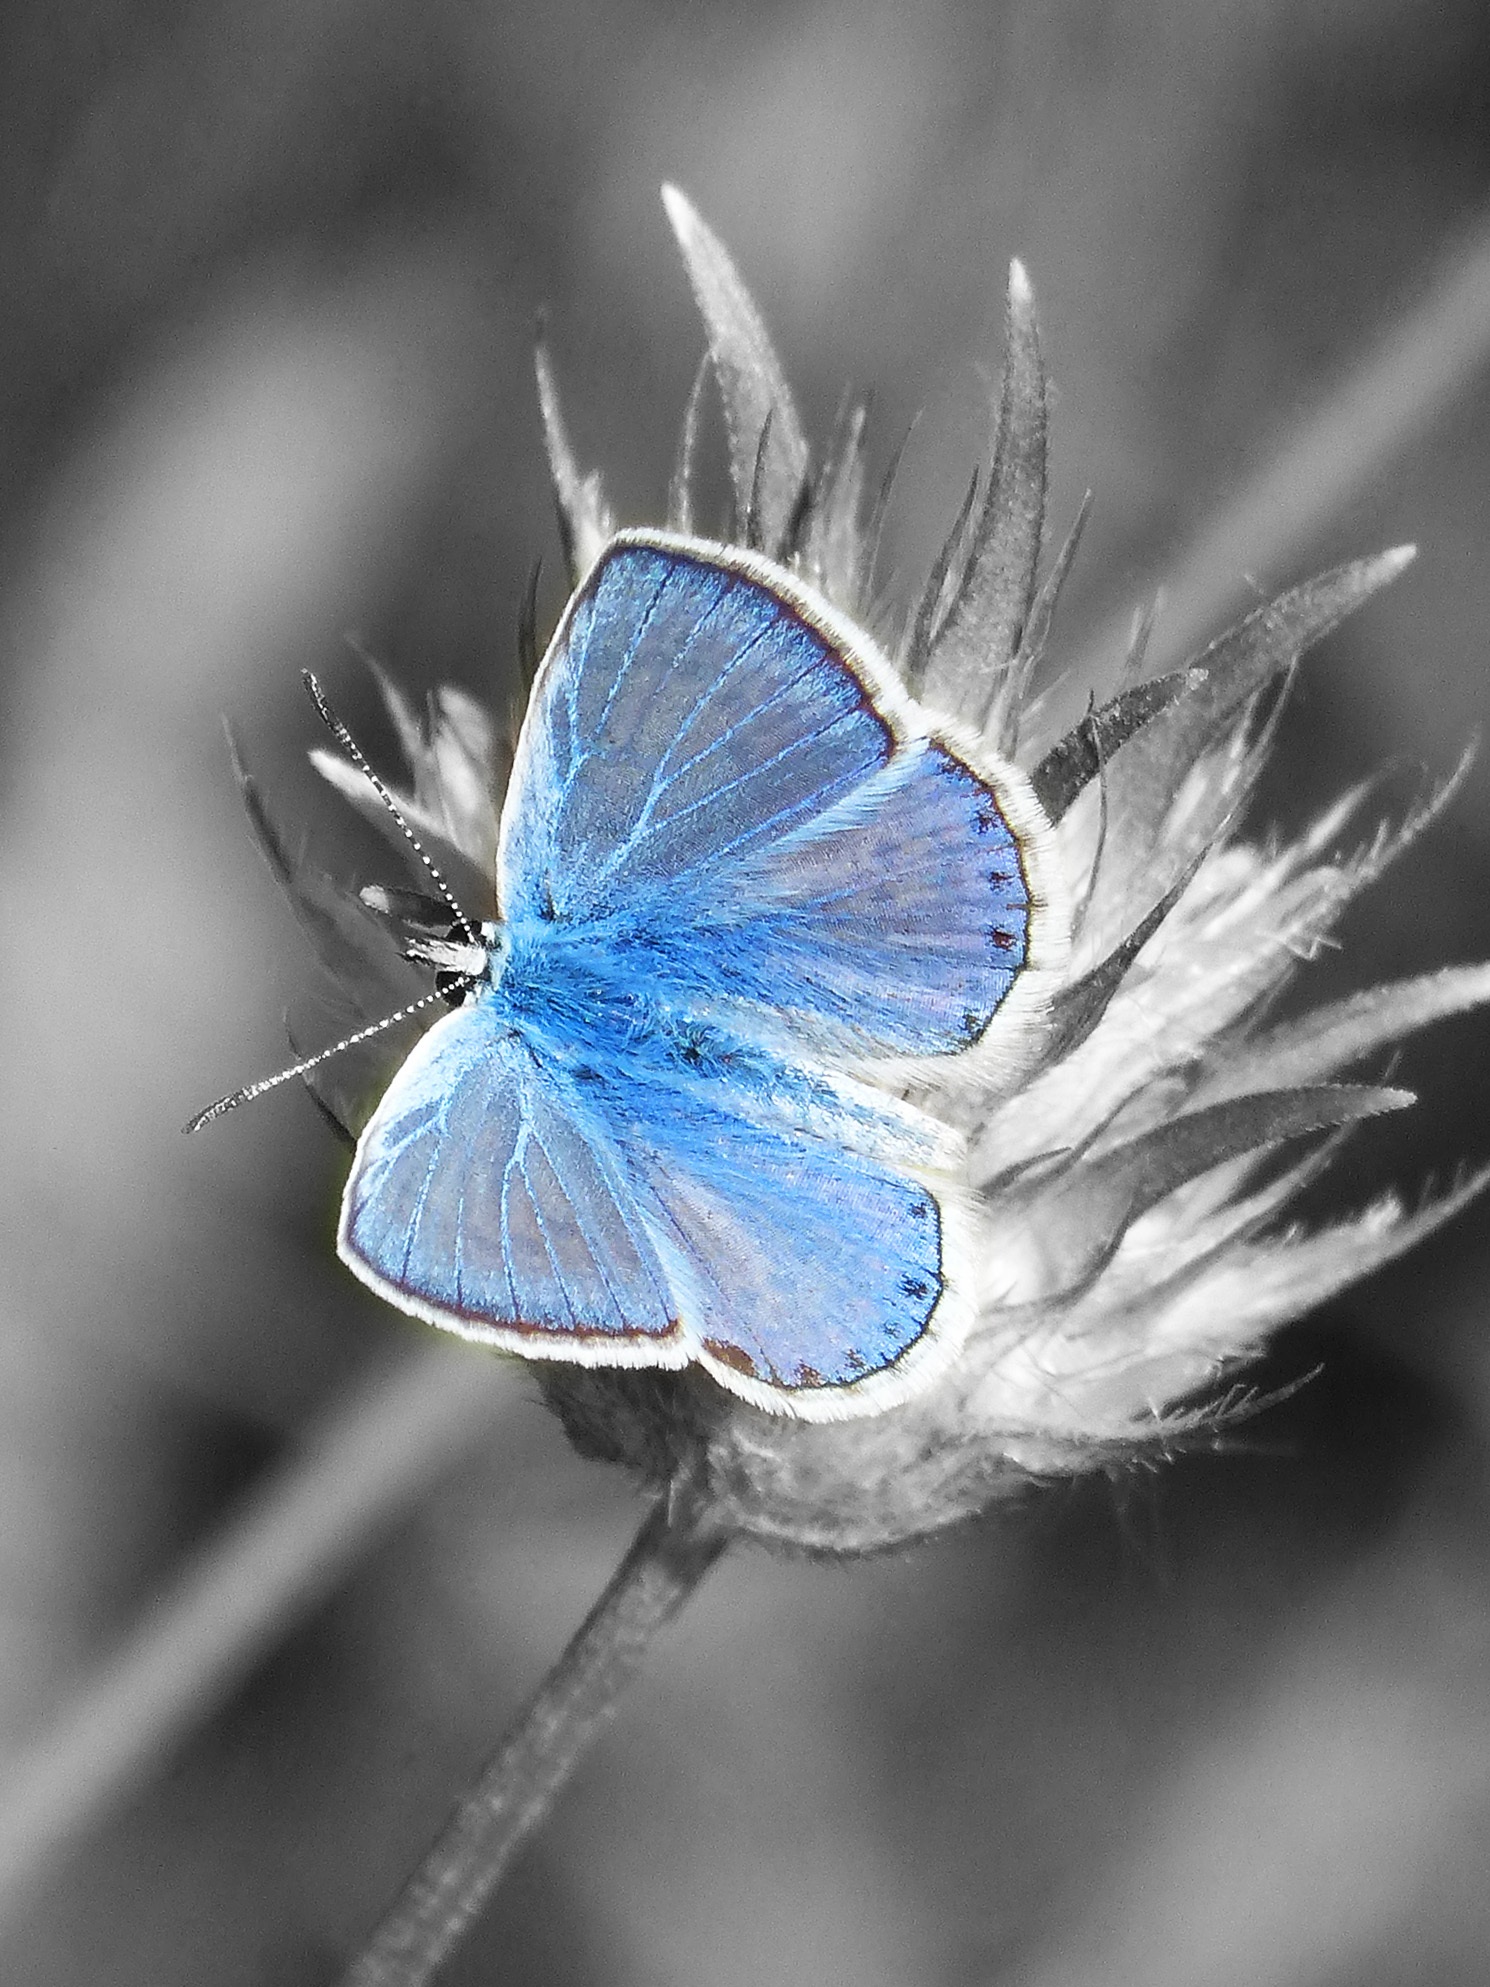
nature, wing, black and white, photography, flower, petal, fly, insect, blue, butterfly, fauna, invertebrate, close up, macro photography, arthropod, pollinator, blue butterfly, blaveta, polyommatus icarus, blaveta commune, moths and butterflies, lycaenid